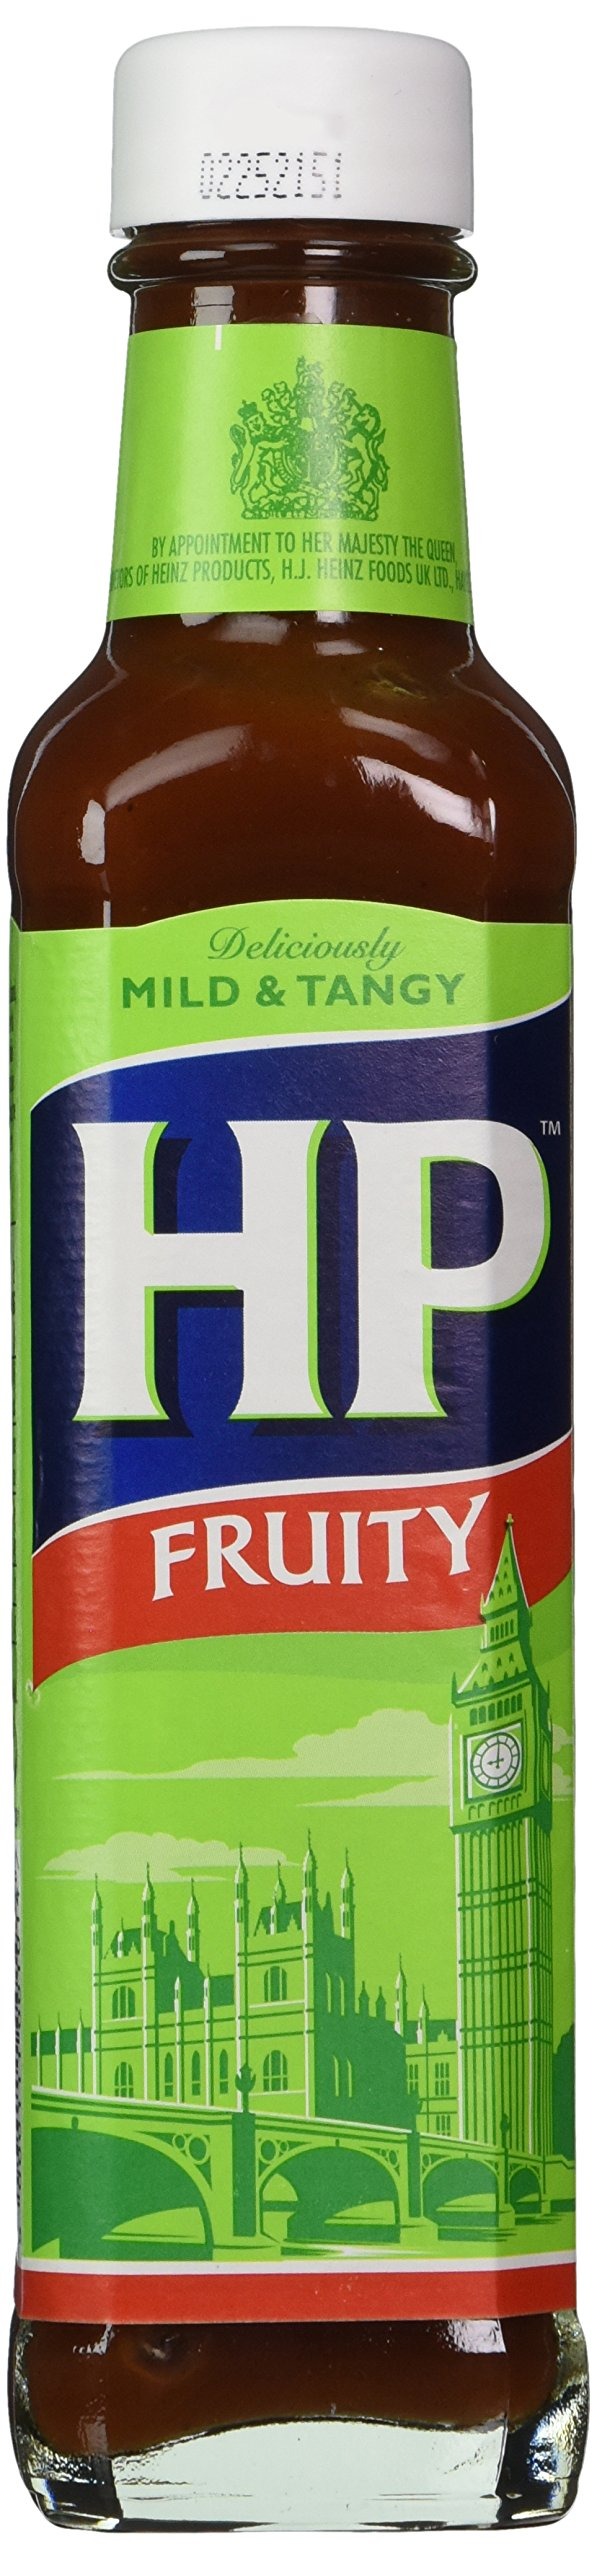
Item Name: HP Fruity Sauce England, 9-Ounce Bottles (Pack of 4)
Bullet Point 1: Fruity Sauce England, 9-Ounce Bottles
Bullet Point 2: Fruity Brown Sauce, a unique mild and tangy sauce made from a subtle blend of high quality fruits with a hint of spices.
Bullet Point 3: Sauce adds a twist to your favourite sandwiches or as an accompaniment to hot and cold snacks. Allergy Information Contains: Barley, Gluten, Rye
Bullet Point 4: Packaging may vary.
Bullet Point 5: Pack of 4.
Product Description: Fruity Sauce England, 9-Ounce Bottles (Pack of 4). Packaging may vary. Fruity Brown Sauce, a unique mild and tangy sauce made from a subtle blend of high quality fruits with a hint of spices. HP Fruity sauce adds a twist to your favourite sandwiches or as an accompaniment to hot and cold snacks. Allergy Information Contains: Barley, Gluten, Rye.
Value: 36.0
Unit: Ounce

Price: 40.99